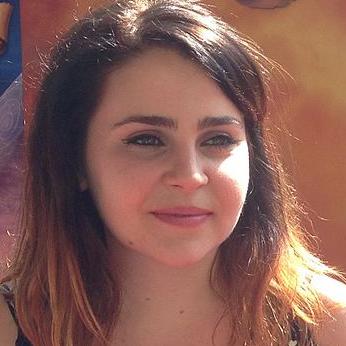
Age: 25